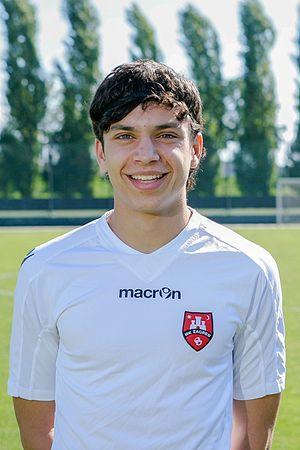
Filip Krovinović est un footballeur croate né le 29 août 1995 à Zagreb. Il joue au poste de milieu offensif à West Bromwich Albion.